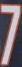
Number: 7